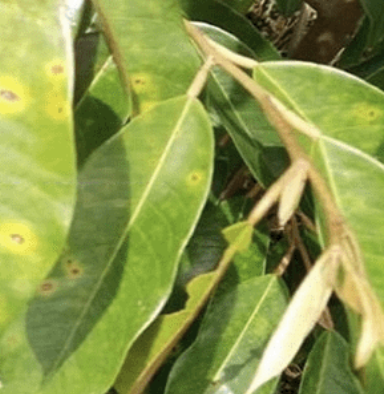
Label: canker_disease